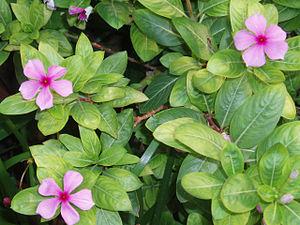
Pervenche de Madagascar
La Pervenche de Madagascar est une plante herbacée pérenne originaire et endémique de Madagascar appartenant à la famille des Apocynacées.